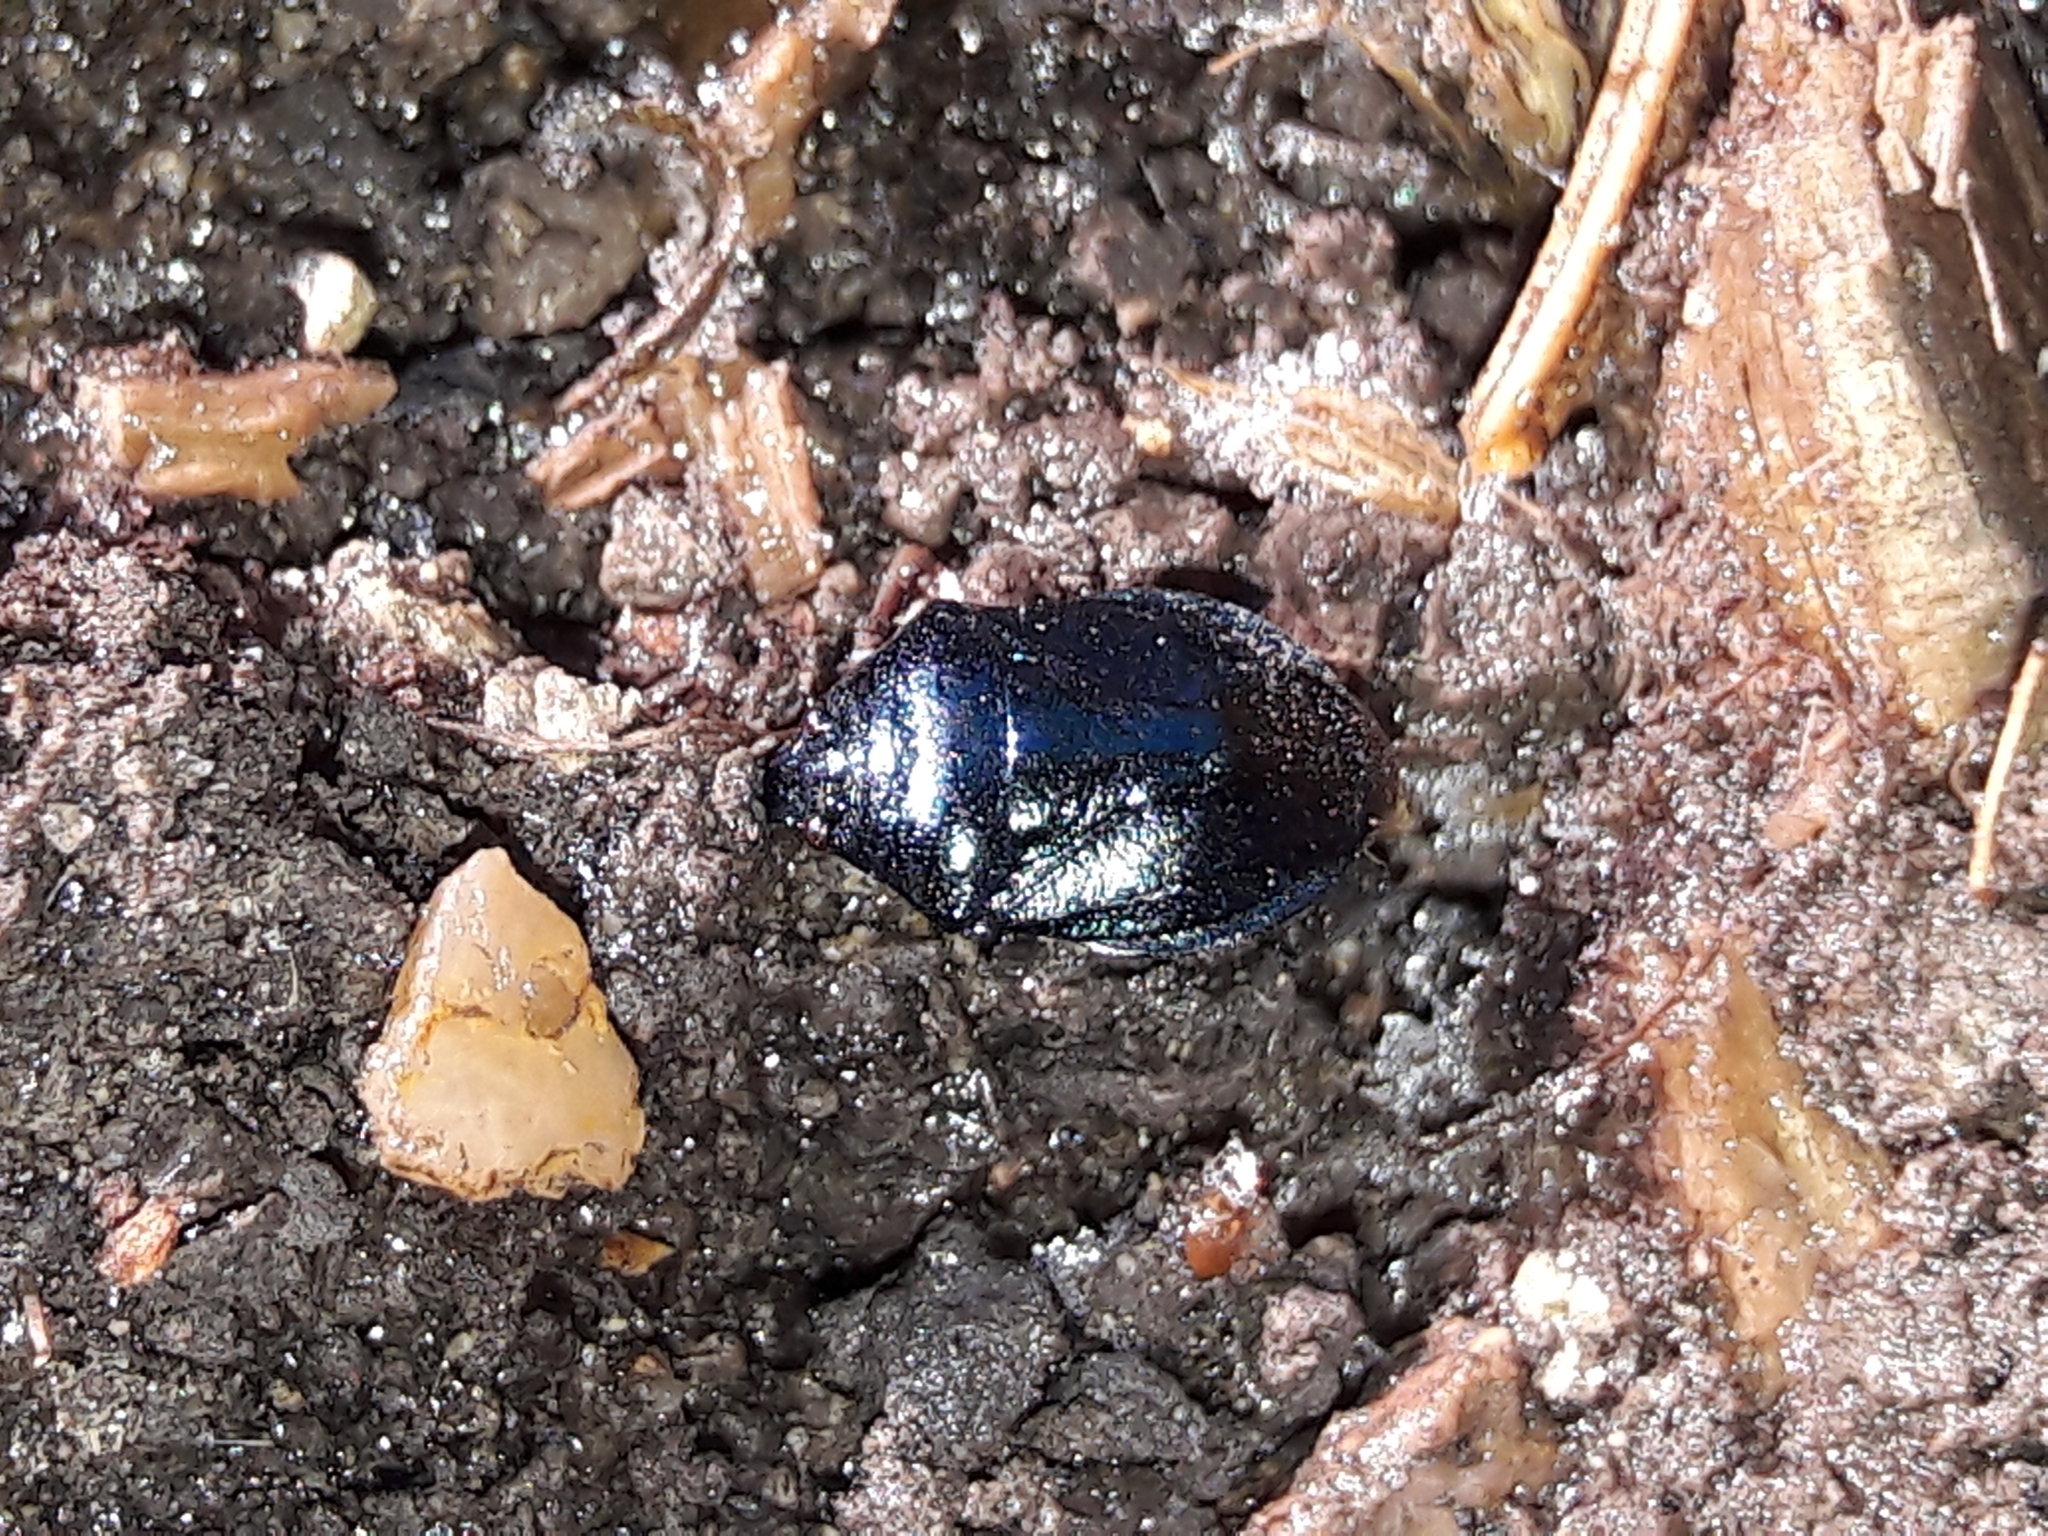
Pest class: stink_bug